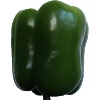
Label: Pepper Green 1